The Feeling of a Westerner

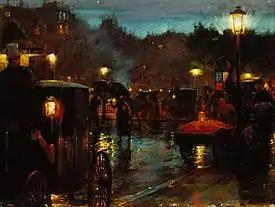
"Paris at Night", Charles Courtney Curran, 1889

The narrow and oppressive environment, the social collapse ("A gleaming palace stands opposite a hovel", line 72), the old convents turned military barracks (a reference to Carmo Convent) remind him not of progress, but of the Middle Ages, of disease and insecurity. The narrator is saddened by the sight of the city: as he spies elegant ladies smiling and shopping for jewels, he also sees miserable florists and seamstresses coming down from their shops, exhausted, marching to the theatres where they'll work that night as walk-ons and chorus girls in order to make ends meet. He retreats into a "brasserie" and watches as the immigrants sit, oblivious, laughing and playing dominoes.